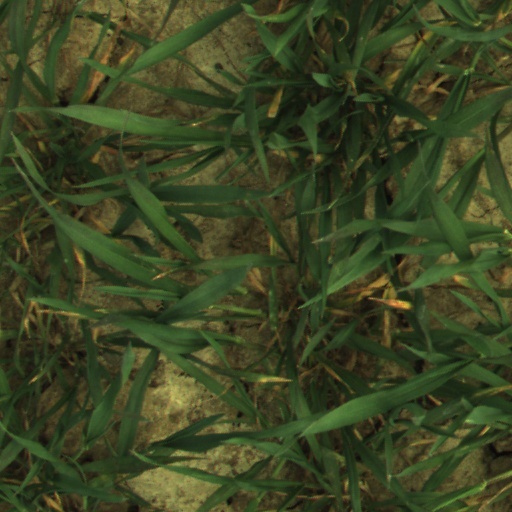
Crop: wheat